Leaf-nosed bat

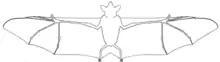
Basic leaf-nosed bat body layout

New World leaf-nosed bats are bilaterally symmetrical and endothermic mammals characterized by an elaborate outgrowth of skin on their noses, called a nose-leaf, which is believed to aid in echolocation. The nose-leaf can be adorned with a vertical leaf, a concave upward leaf, or multiple accessory leaves; varying by species. Leaf-nosed bats lack a tail, have triangular-shaped ears that can have pointed or rounded tips, range in body size from , and have a wingspan of up to or more.